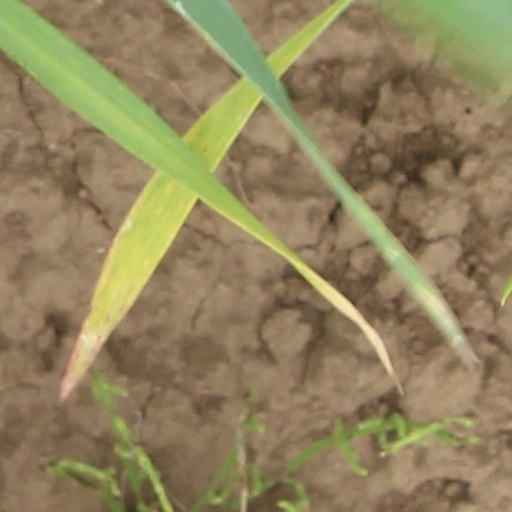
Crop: wheat